Herrera, Seville

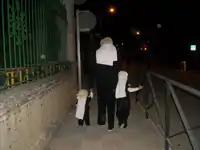
Passion according to Herrererans

During Semana Santa, Herrera hosts several parades of biblical reenactments, such as the performances of "Arrest", "The Sacrifice of Isaac", "Crossing Spears", and "Three Falls".